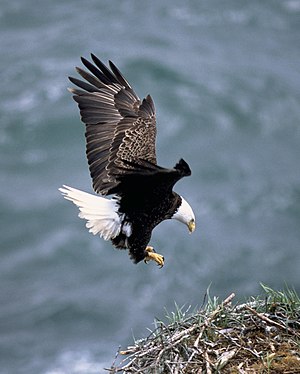
USA's plante- og dyreliv
Den hvidhovede havørn er vist på USA's store segl. Omfattende beskyttelse af denne tidligere truede dyreart har hjulpet til at redde den fra udryddelse.
USA har over 17.000 identificerede naturlige træ- og plantearter, deriblandt 5.000 blot i Californien. Med sit miljø som strækker sig fra det tropiske til det polare, er USA's flora den mest forskelligartede i hele verden; alligevel skader tusinder af fremmede eksotiske arter nogle gange det 'indfødte' plante- og dyreliv. Over 400 pattedyrearter, 700 fuglearter, 500 reptil- og amfibiearter og 90.000 insektarter er blevet dokumenteret. Mange planter og dyr er ofte koncentrerede i små områder, og nogle er udrydningstruede. USA vedtog Endangered Species Act i 1973 for at beskytte hjemmehørende plante- og dyrearter og deres omgivelser.